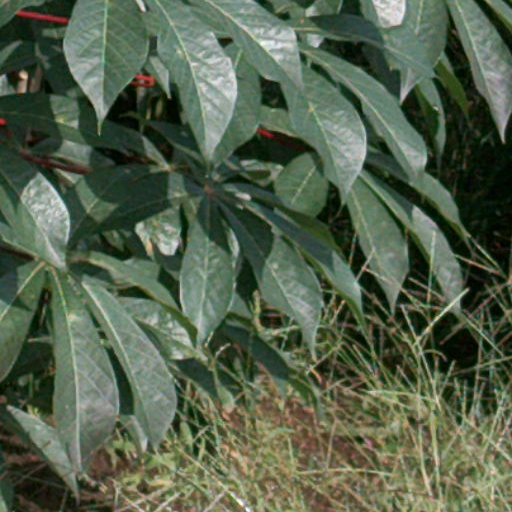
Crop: cassava